Denticollis linearis

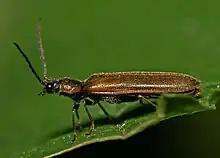
Lateral view

"Denticollis linearis" is quite similar to a Cantharidae species, but it can be distinguished from a soldier beetle by the two basal angles very protruding on pronotum and the deep longitudinal rows of pits.